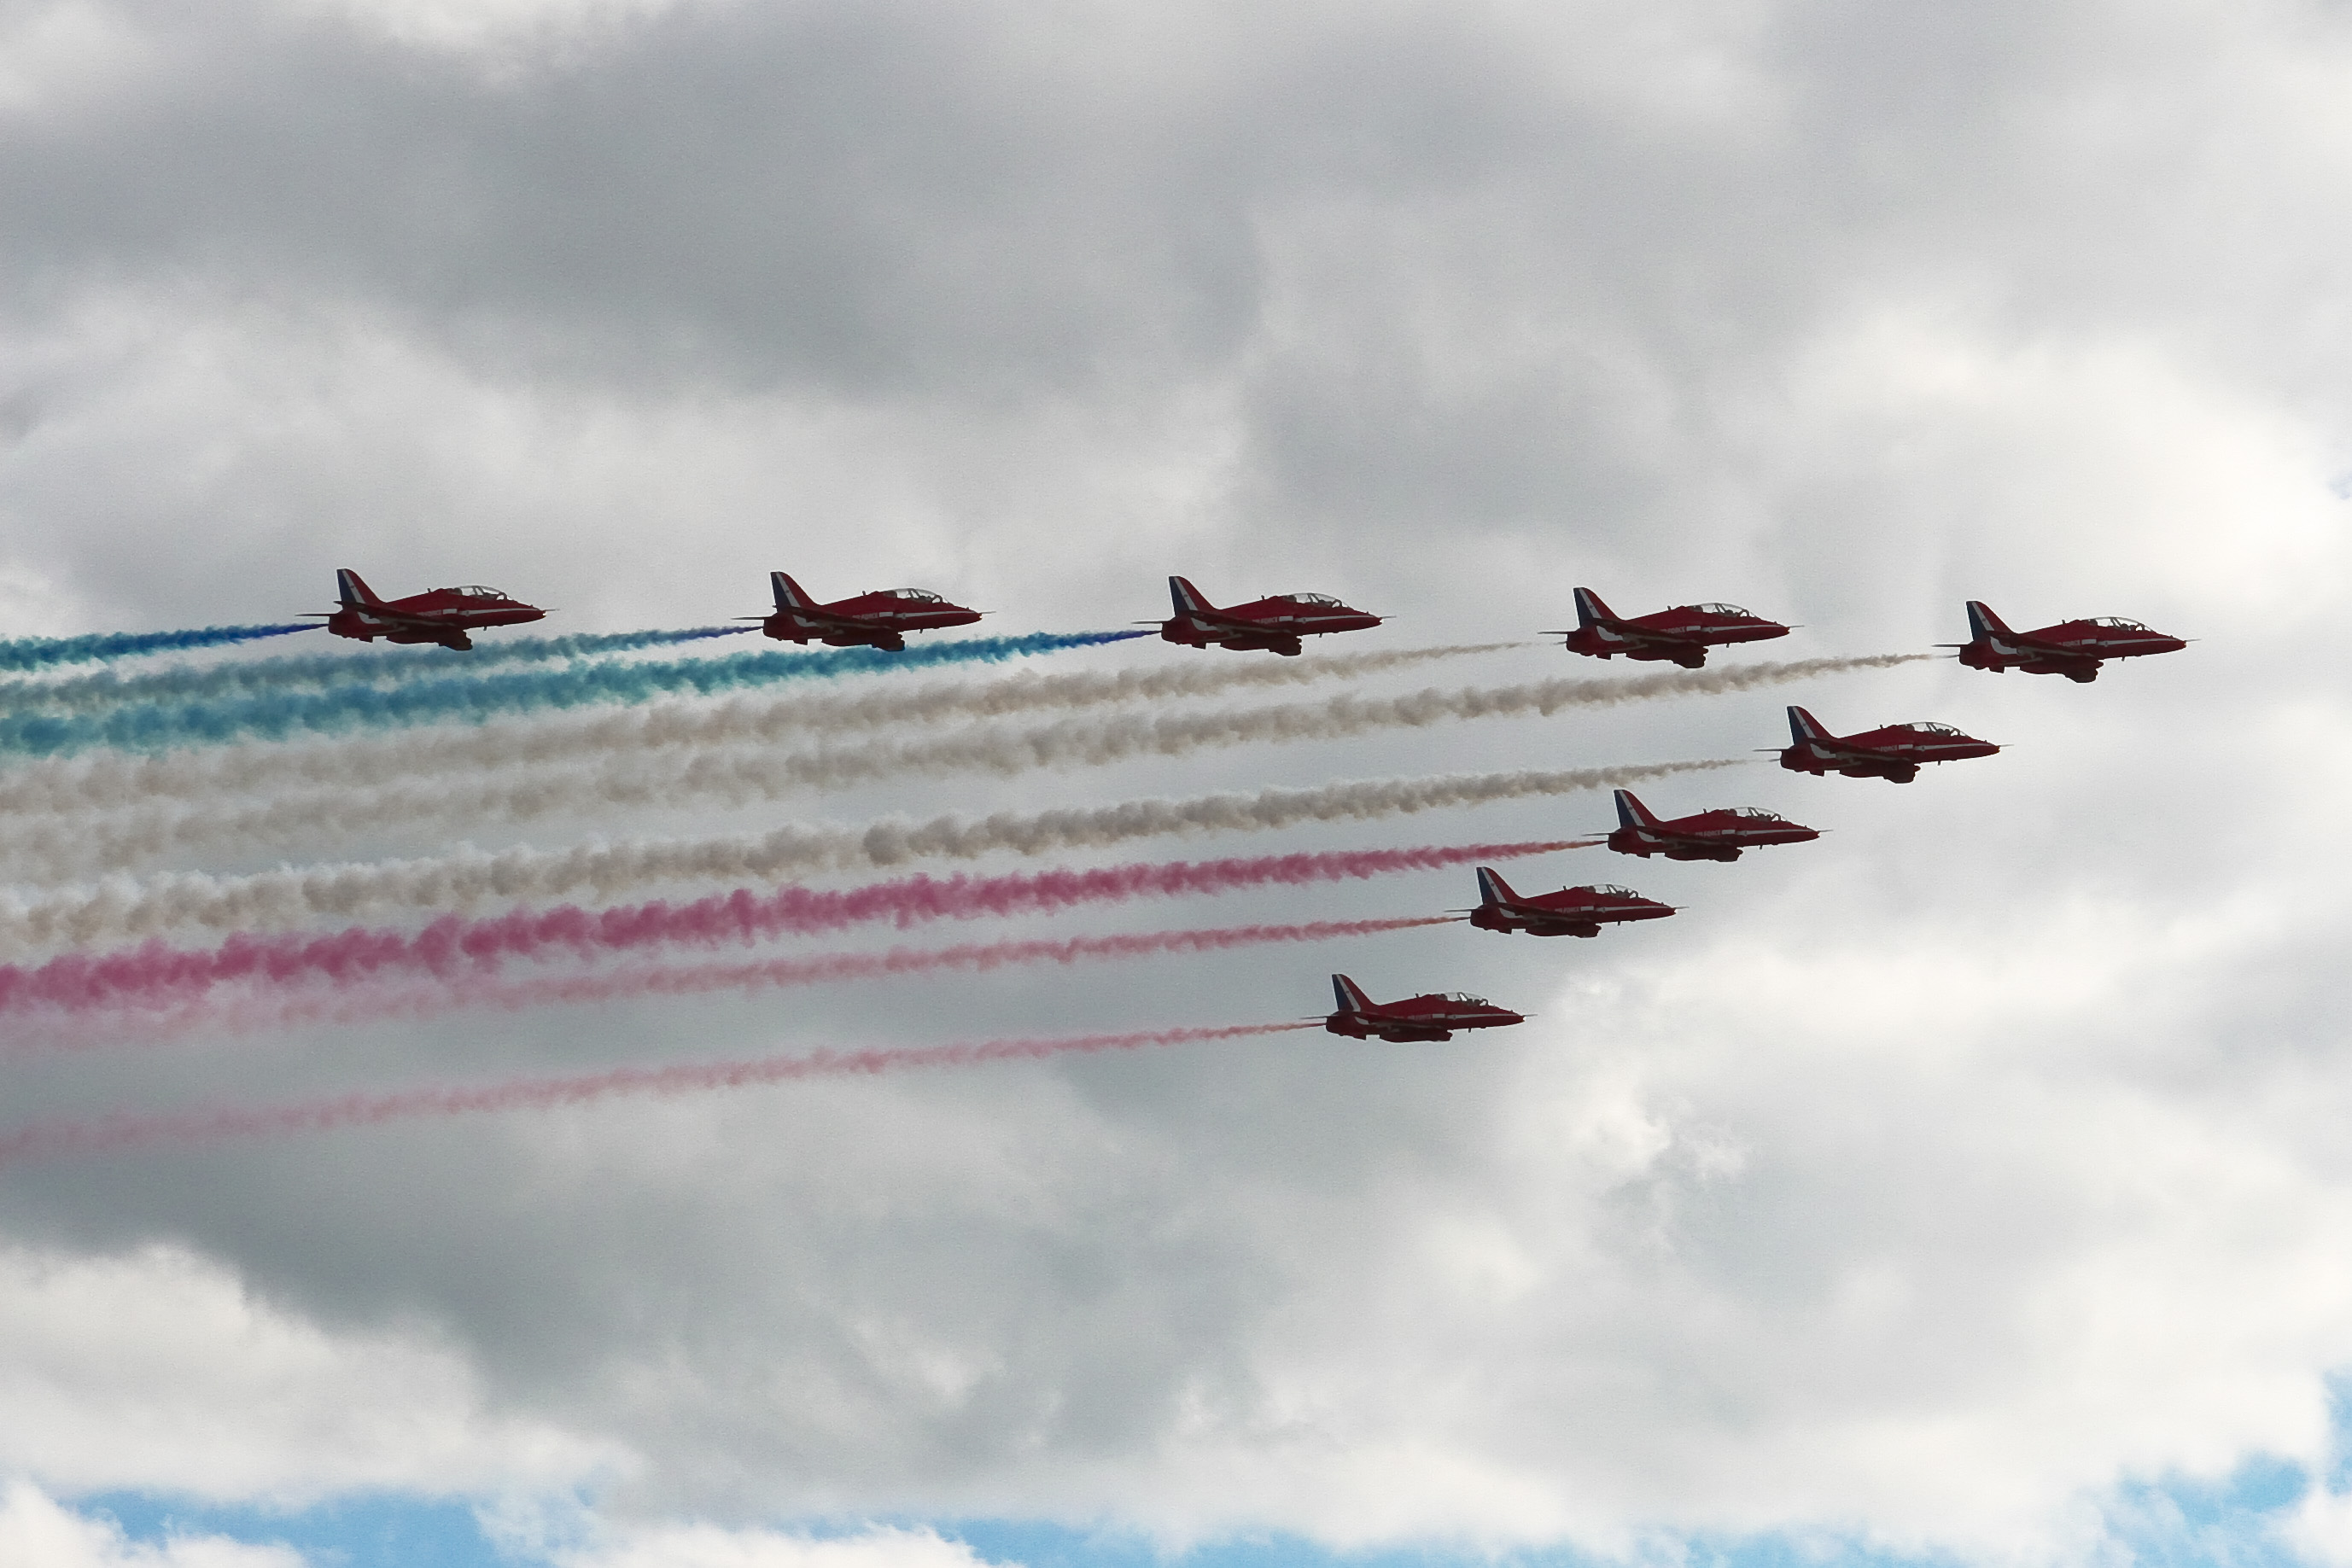
wing, sky, smoke, airplane, aircraft, jet, vehicle, aviation, flight, formationflying, coloured, jettrails, air show, air force, aerobatics, atmosphere of earth, general aviation